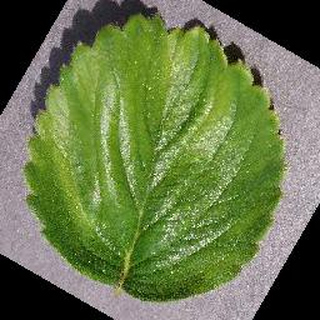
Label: healthy_strawberry